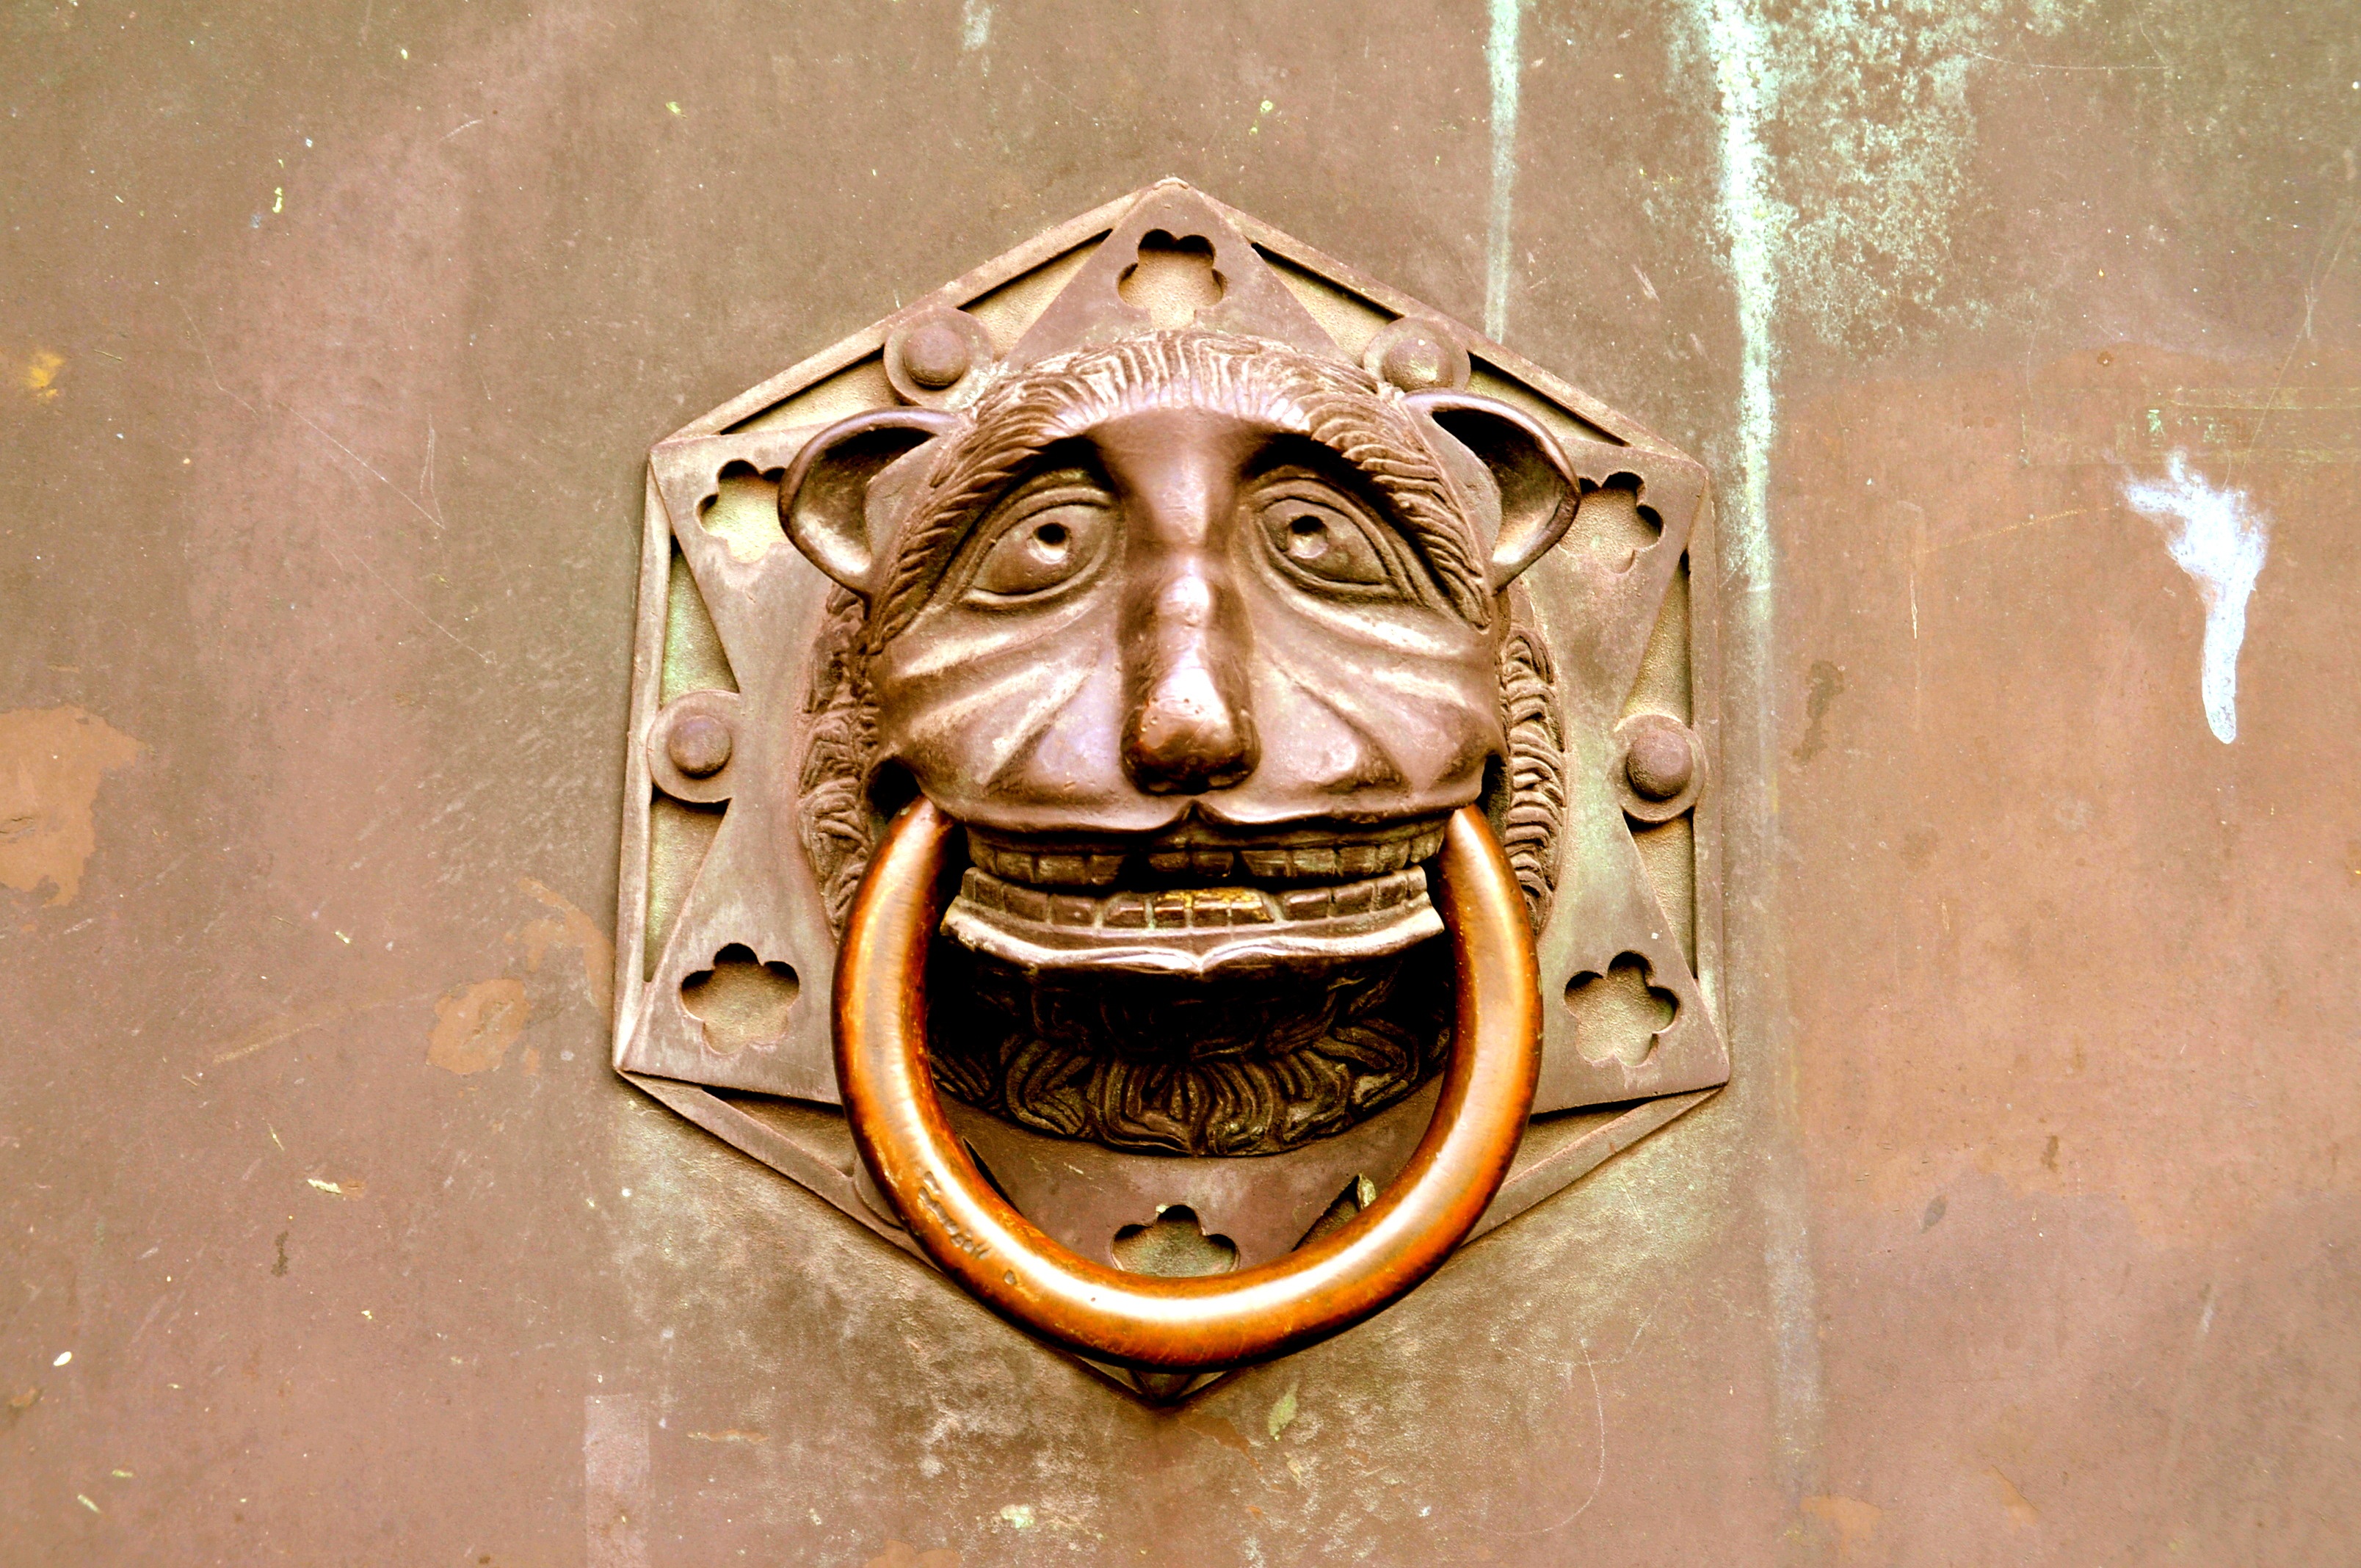
clothing, door, hoop, art, temple, head, photograph, carving, costume, knocker, ancient history